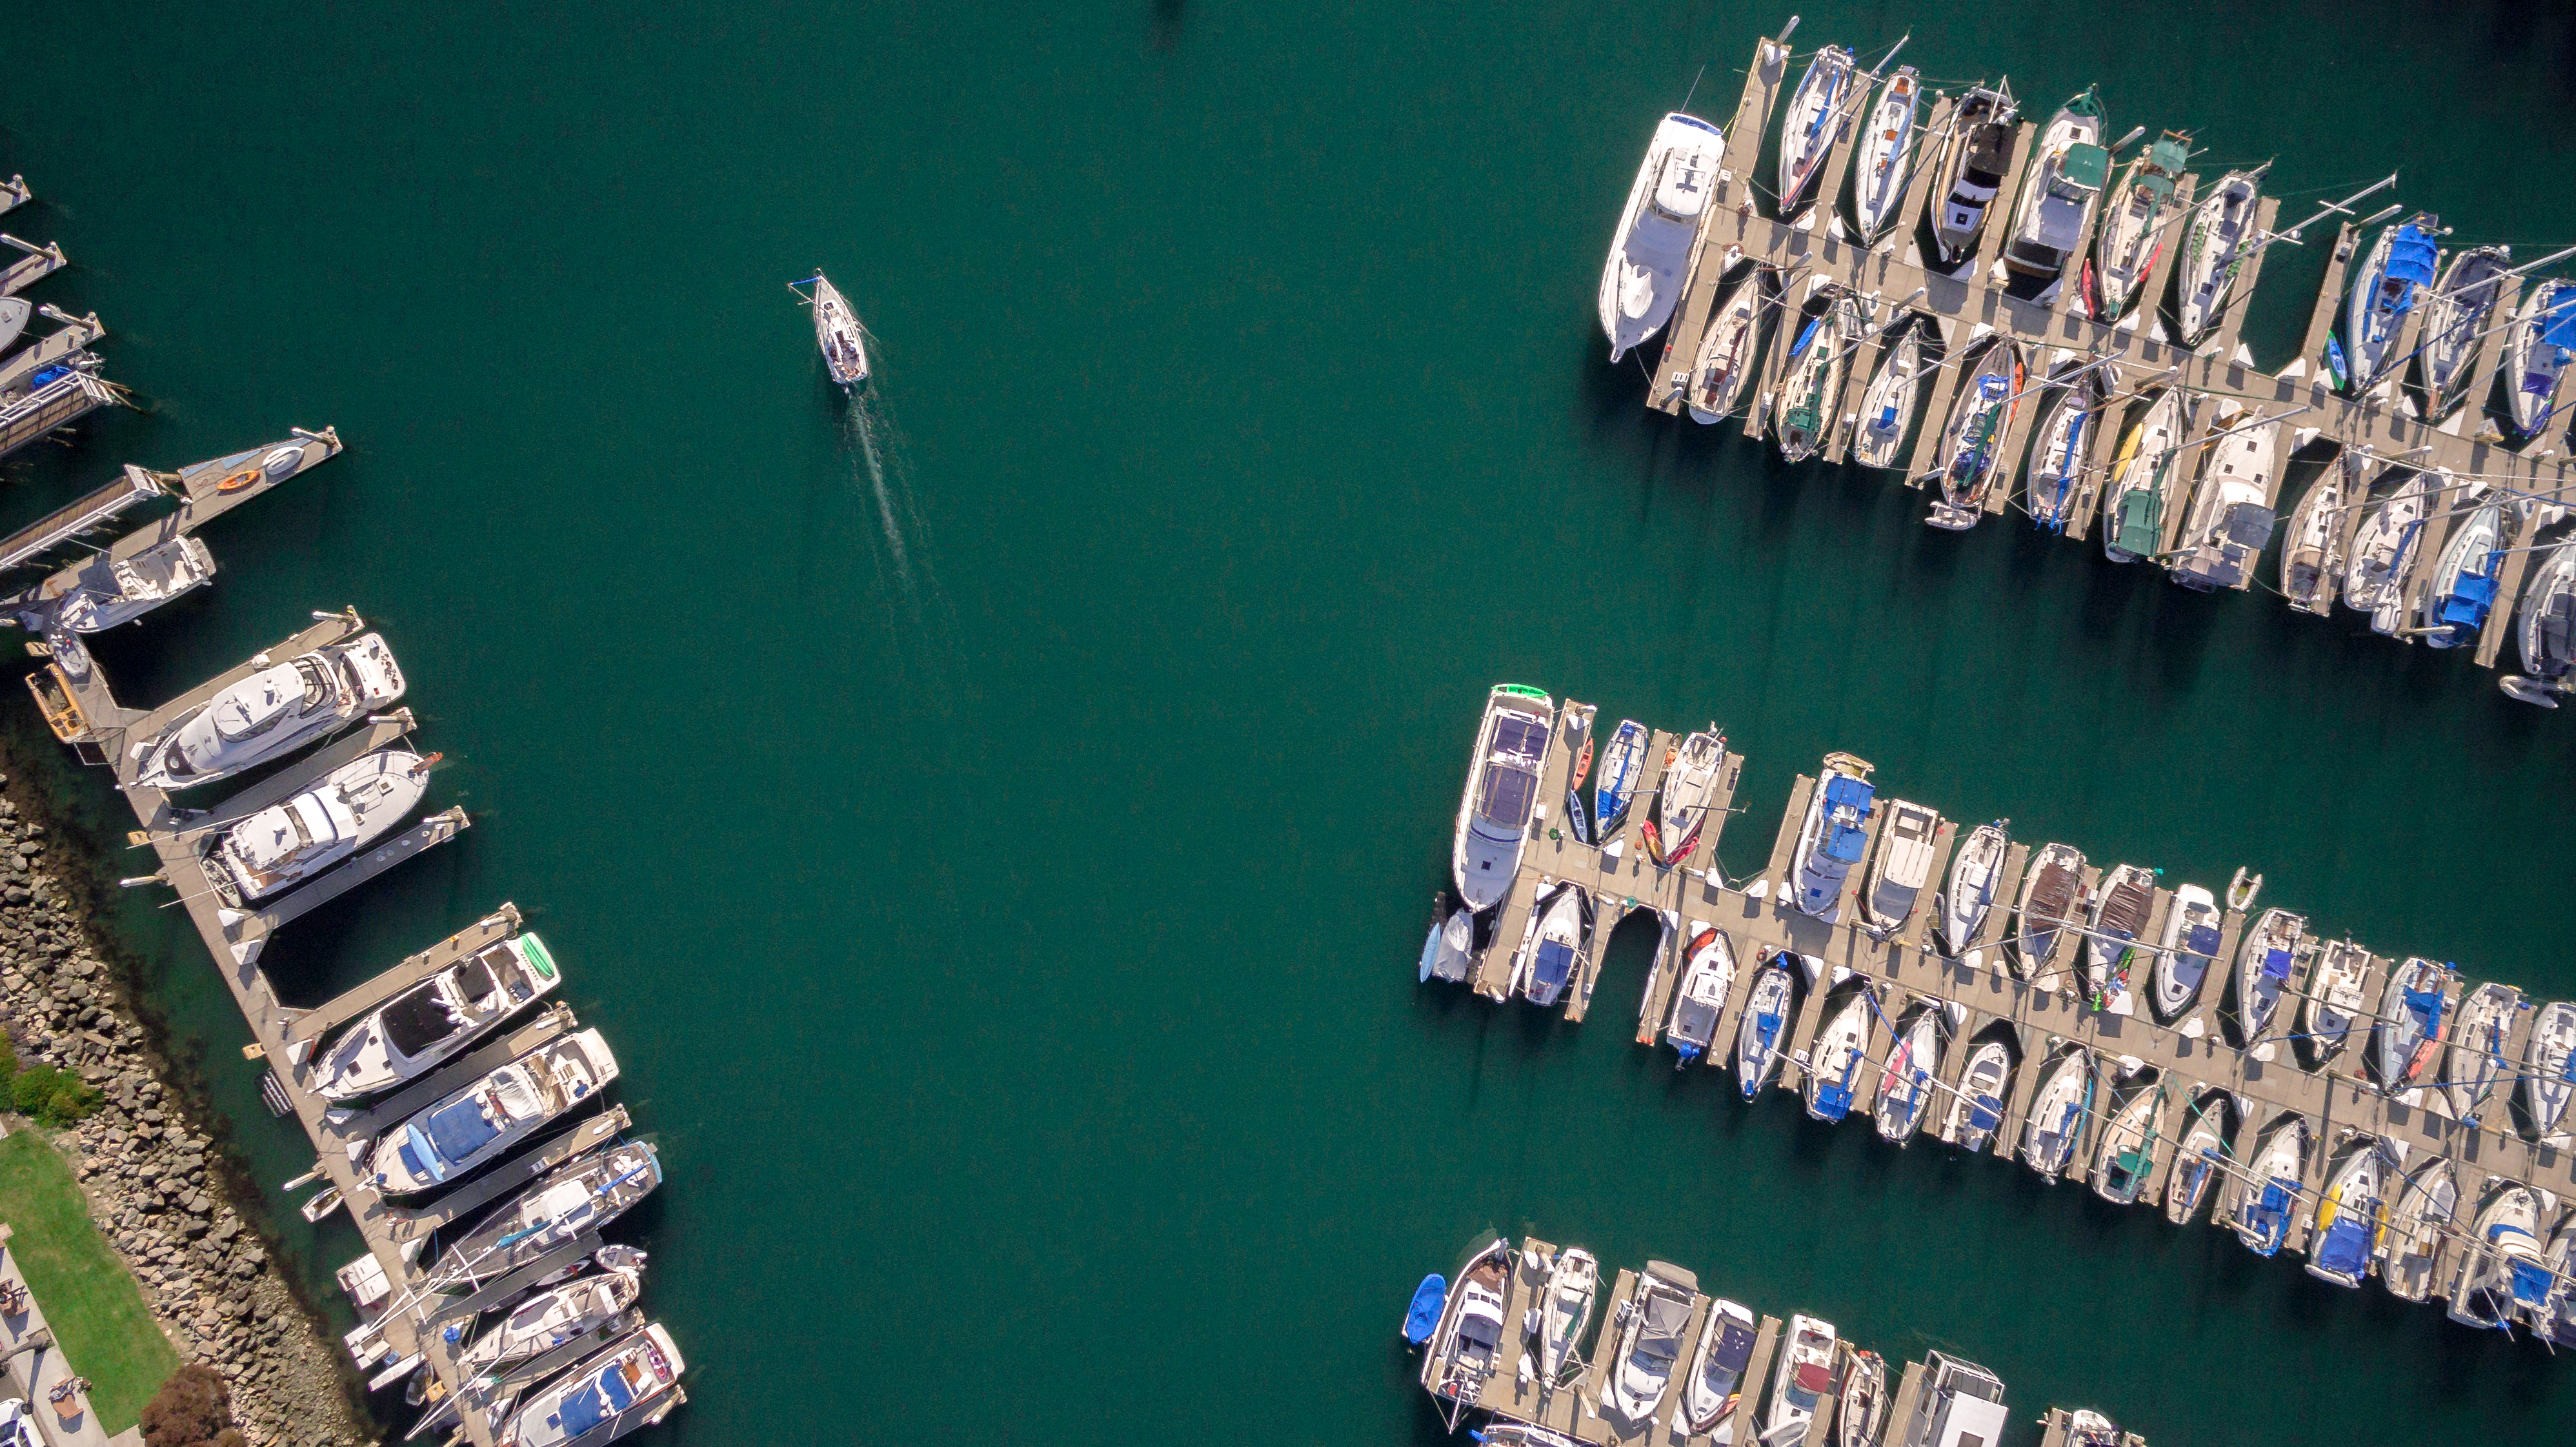
boat, yacht, blue, marina, aerial view, drone view, personal computer hardware